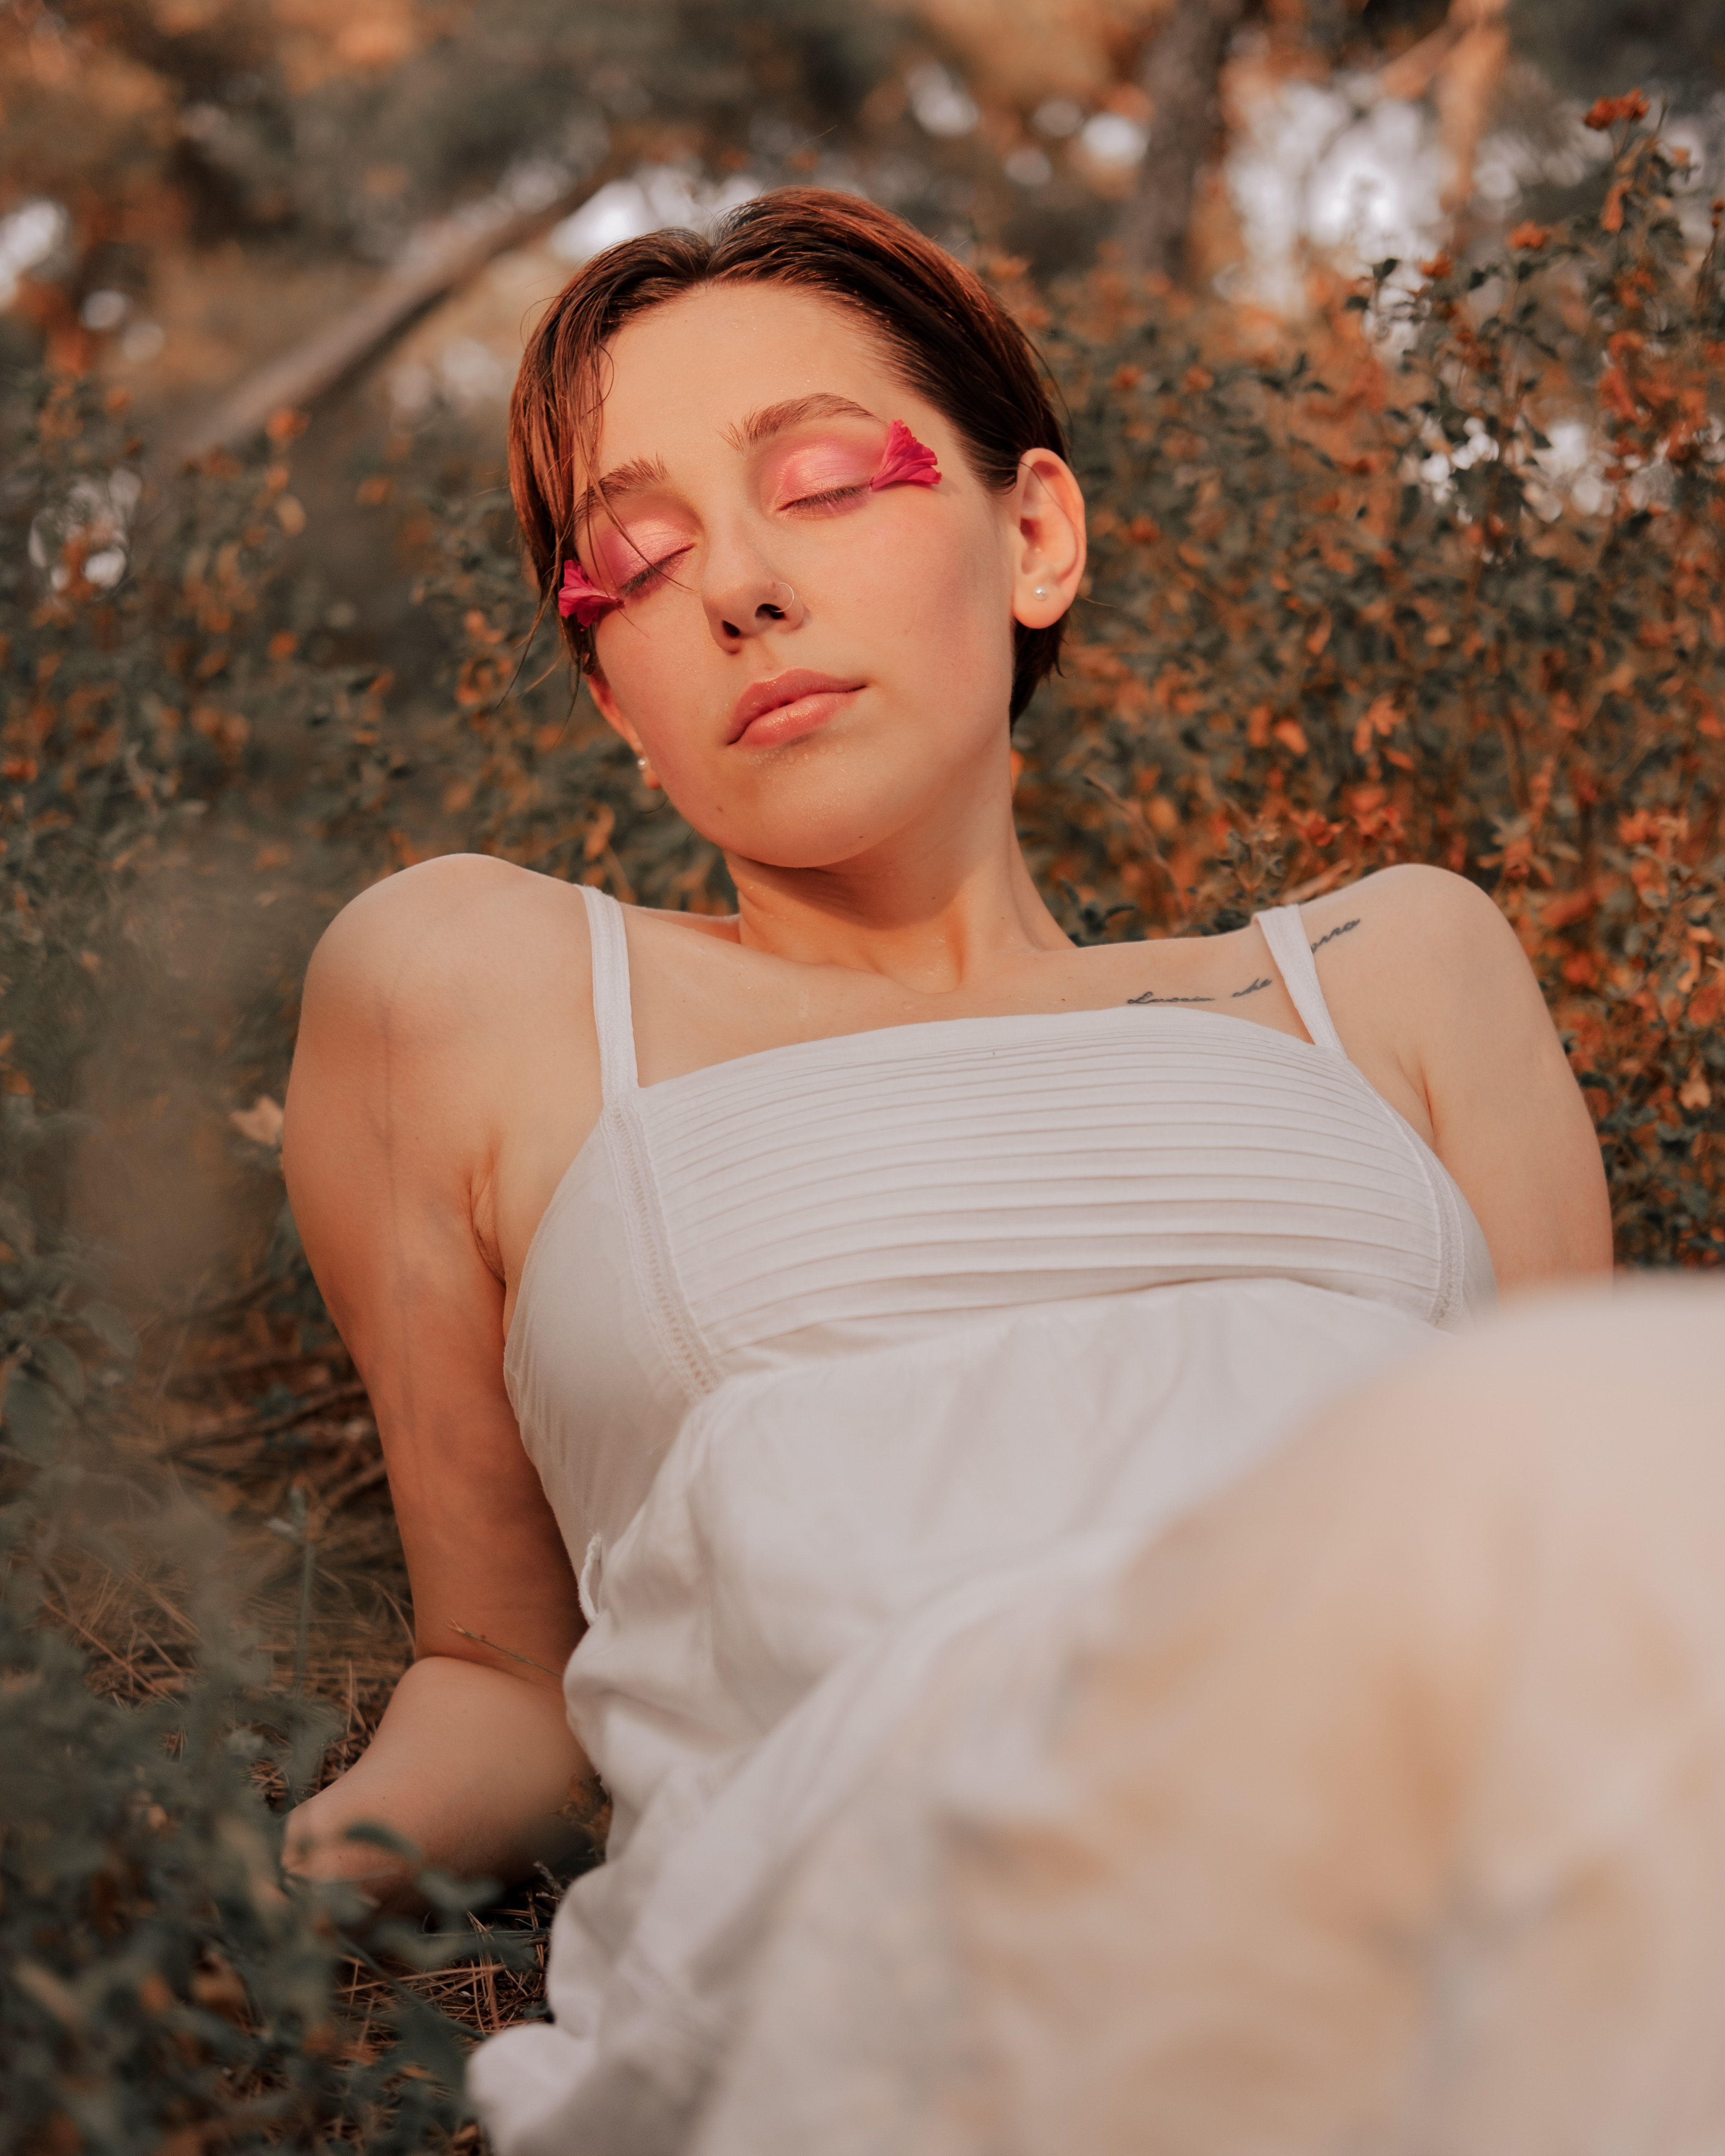
woman, face, skin, lip, facial expression, plant, dress, People in nature, flash photography, happy, sunlight, tree, grass, wood, long hair, leisure, necklace, jewellery, event, forest, sitting, brown hair, bridal clothing, bridal accessory, fur, gown, portrait photography, woodland, portrait, autumn, child, photo shoot, fun, model